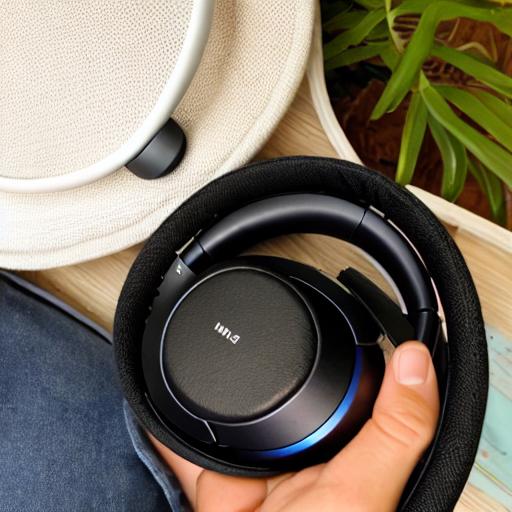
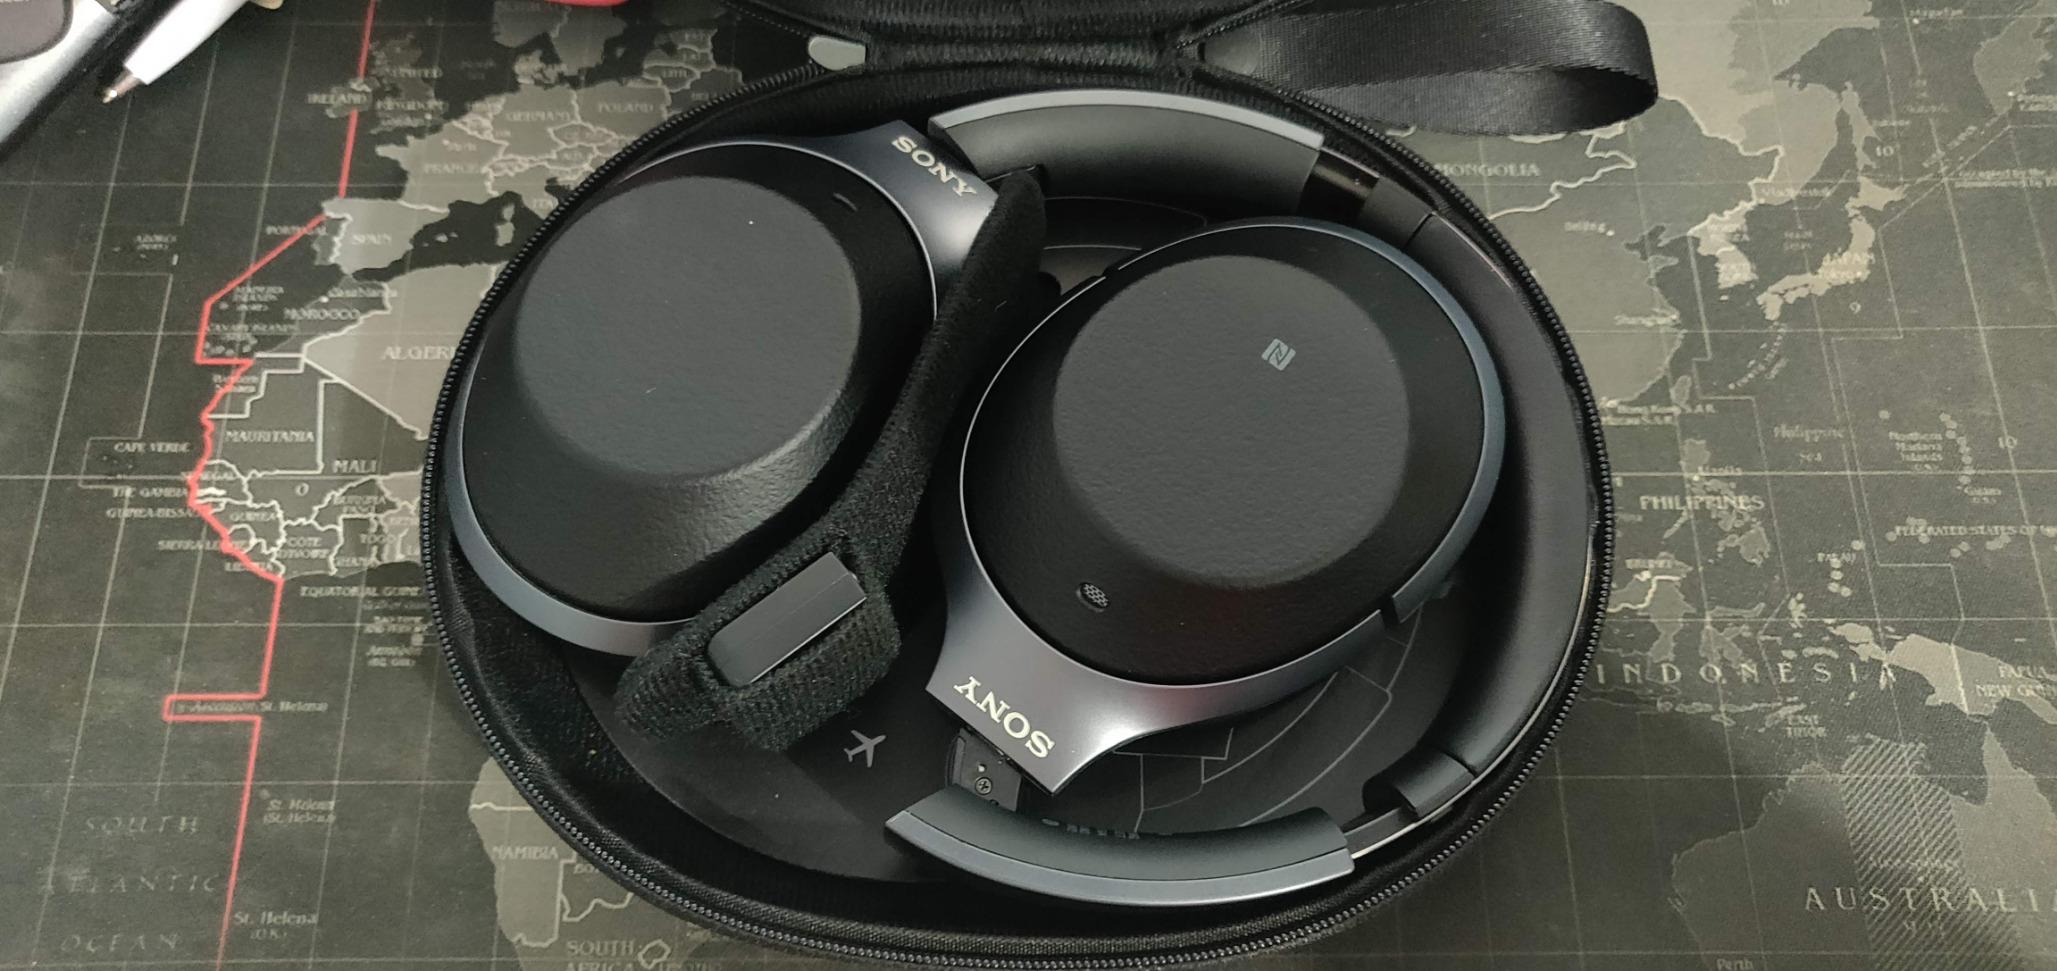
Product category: headphones
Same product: no